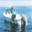
Label: ship